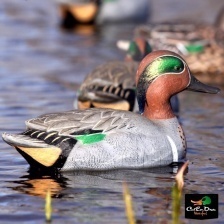
Species: TEAL DUCK
Scientific name: ANAS CRECCA
ImageNet parent category: drake